Platelet

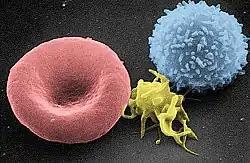
Scanning electron micrograph of blood cells. From left to right: human erythrocyte, activated platelet, leukocyte.

Factors from the lining of vessels stop platelets from activating. An intact endothelial lining "inhibits" platelet activation by producing nitric oxide, endothelial-ADPase, and PGI (prostacyclin). Endothelial-ADPase degrades the platelet activator ADP.